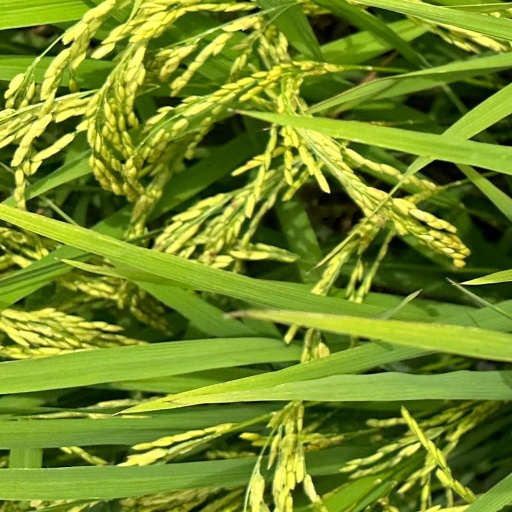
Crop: rice